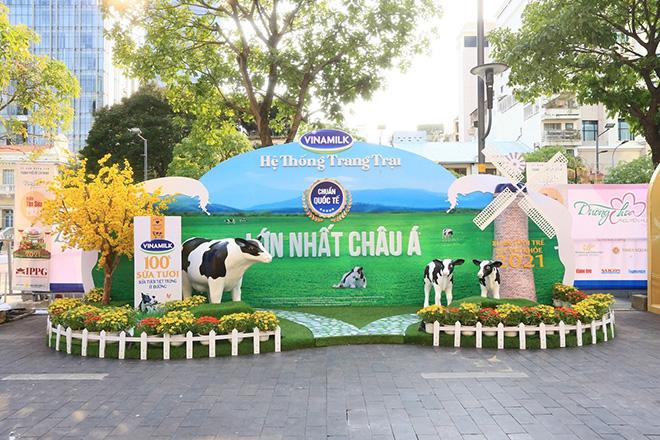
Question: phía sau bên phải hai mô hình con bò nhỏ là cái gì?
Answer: là mô hình cối xay gió